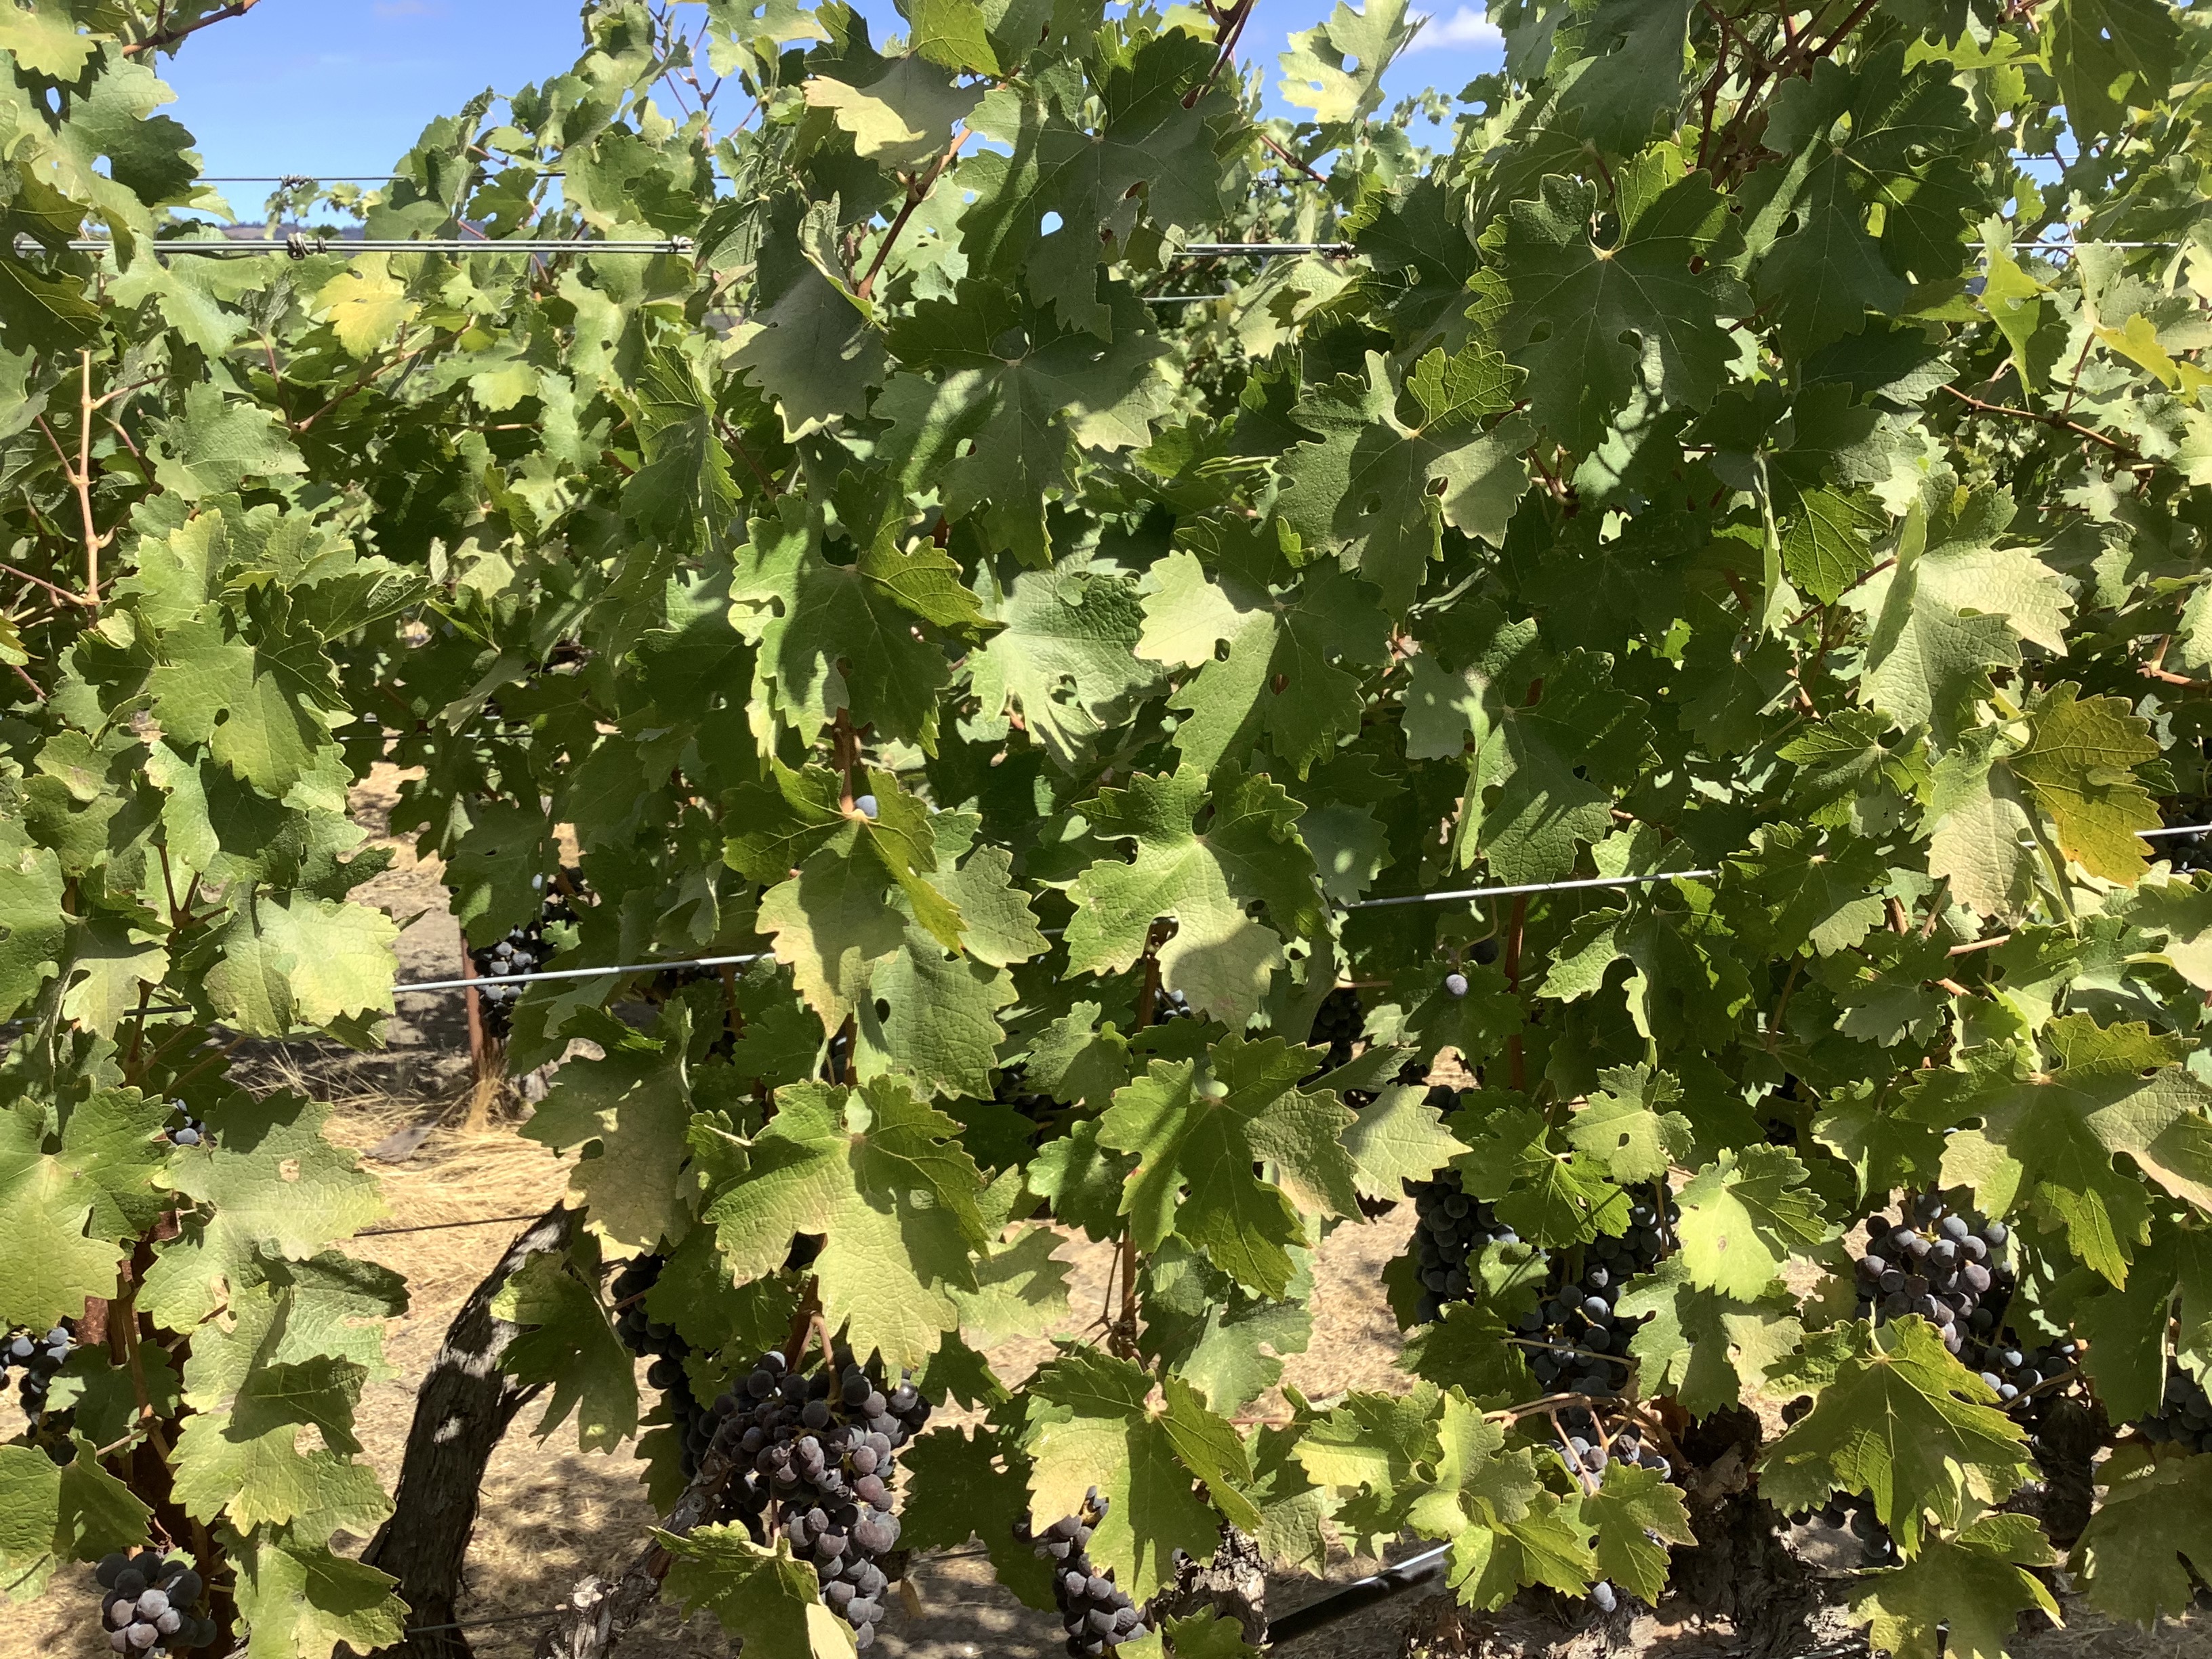
Label: No Virus